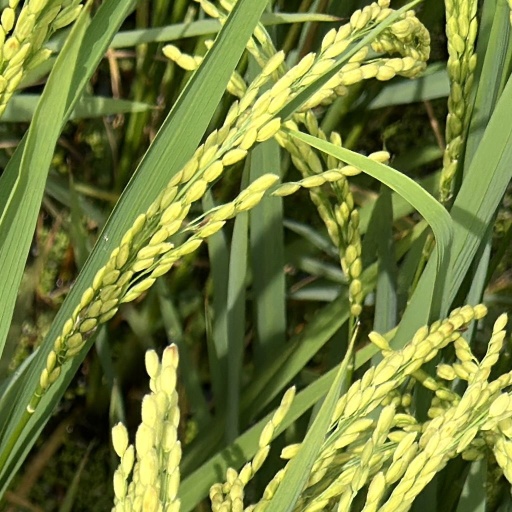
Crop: rice